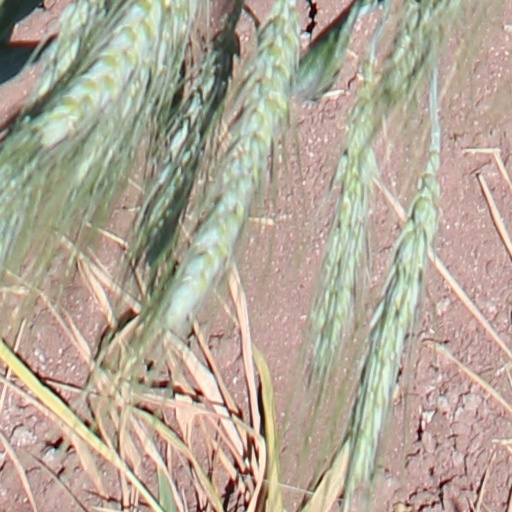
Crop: wheat